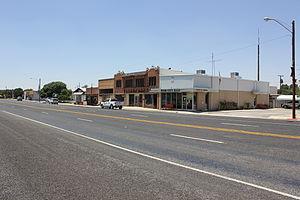
Wink est une ville située au sud-ouest du comté de Winkler, au Texas, aux États-Unis.